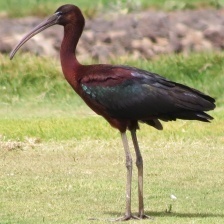
Species: GLOSSY IBIS
Scientific name: PLEGADIS FALCINELLUS